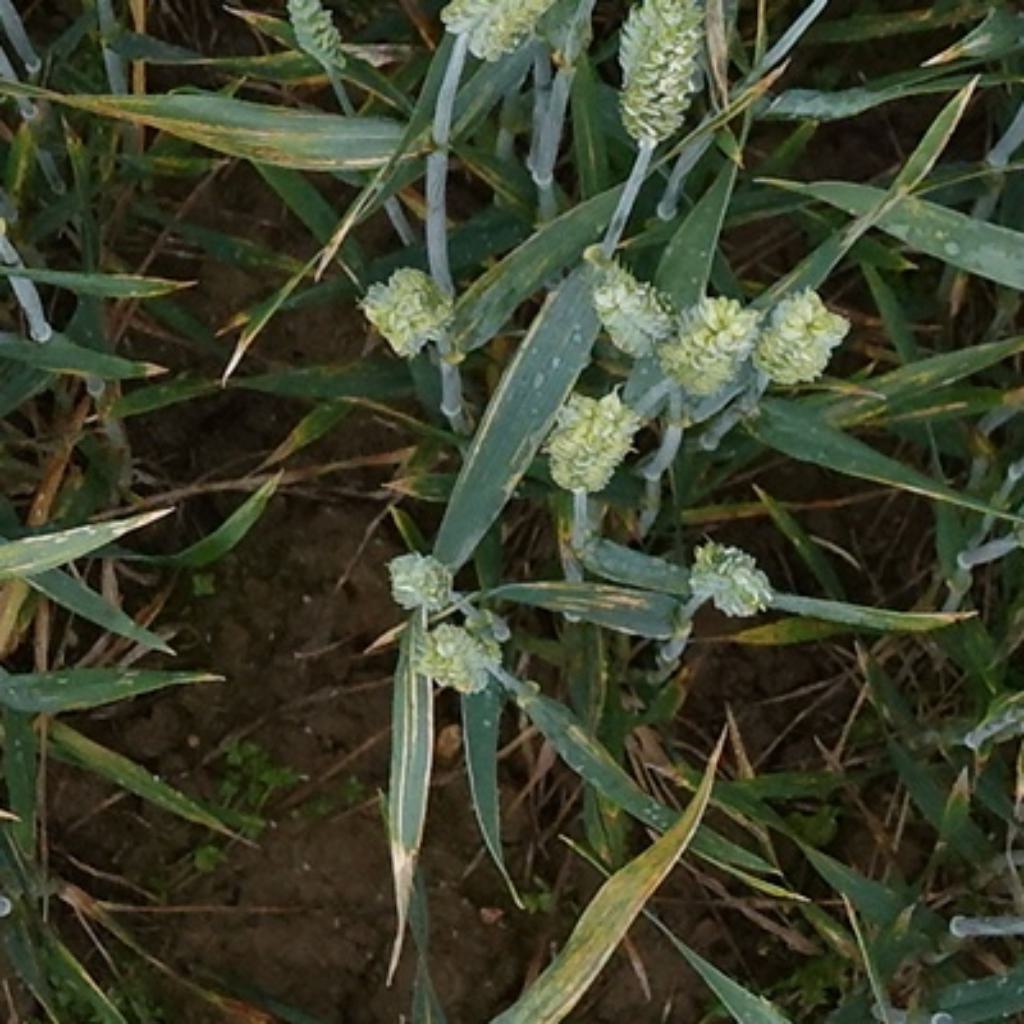
Country: France
Location: Toulouse
Wheat development stage: Filling - Ripening